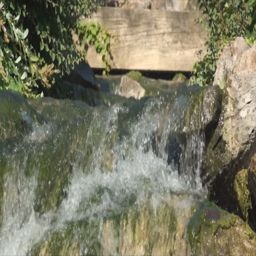
tiny artificial stream flows under the bridge